Henry Hall (lighthouse keeper)

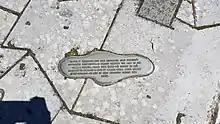
The plaque dedicated to Hall

Dr. Spry conducted an autopsy on Hall noting that, "left side of his body, below the short ribs, in the breast, mouth and throat ... left side of the head and face, with the eye extremely burnt". The autopsy revealed that "the diaphragmatic upper mouth of the stomach greatly inflamed and ulcerated, and the tunica in the lower part of the stomach burnt; and from the great cavity of it took out a great piece of lead ... which weighed exactly seven ounces, five drachms and eighteen grains" (~208.47 grams).